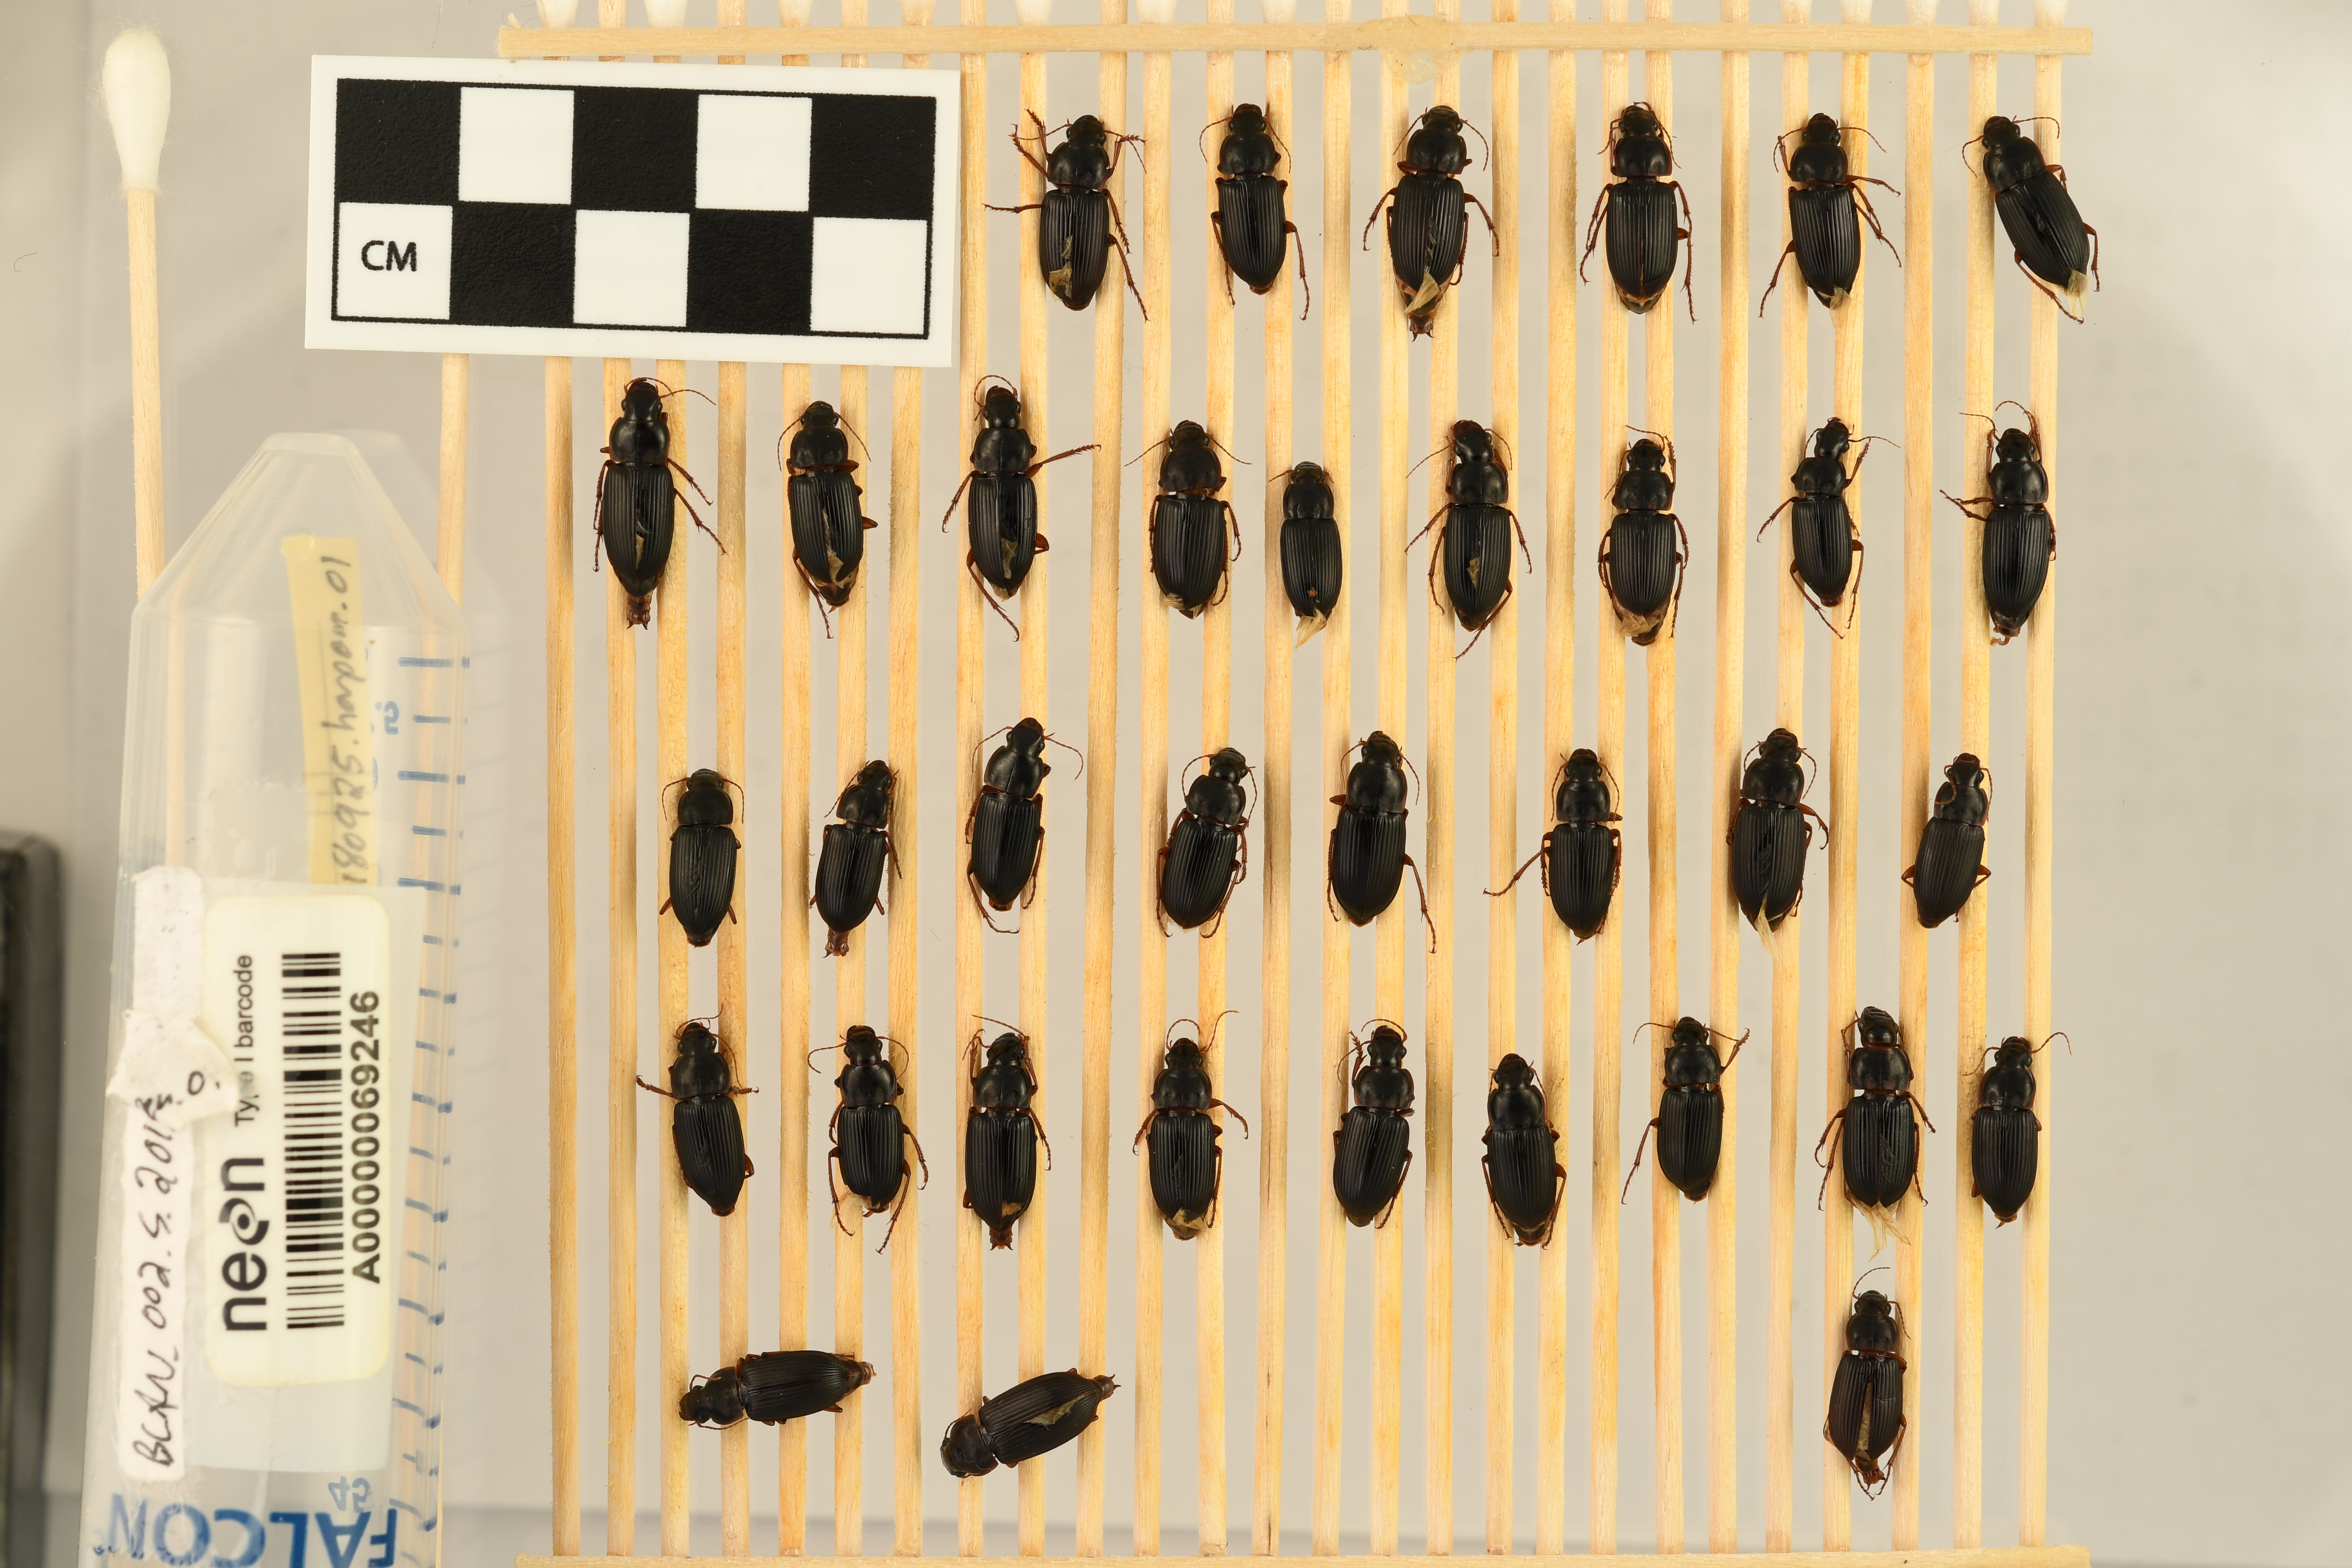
Harpalus pensylvanicus — Blandy Experimental Farm NEON, plot BLAN_002. Beetle 1, ElytraLength: 0.9671 cm (lying flat: Yes)

Harpalus pensylvanicus — Blandy Experimental Farm NEON, plot BLAN_002. Beetle 1, ElytraWidth: 0.5333 cm (lying flat: Yes)

Harpalus pensylvanicus — Blandy Experimental Farm NEON, plot BLAN_002. Beetle 2, ElytraLength: 0.9178 cm (lying flat: Yes)

Harpalus pensylvanicus — Blandy Experimental Farm NEON, plot BLAN_002. Beetle 2, ElytraWidth: 0.5016 cm (lying flat: Yes)

Harpalus pensylvanicus — Blandy Experimental Farm NEON, plot BLAN_002. Beetle 3, ElytraLength: 0.9924 cm (lying flat: Yes)

Harpalus pensylvanicus — Blandy Experimental Farm NEON, plot BLAN_002. Beetle 3, ElytraWidth: 0.5255 cm (lying flat: Yes)

Harpalus pensylvanicus — Blandy Experimental Farm NEON, plot BLAN_002. Beetle 4, ElytraLength: 0.9777 cm (lying flat: Yes)

Harpalus pensylvanicus — Blandy Experimental Farm NEON, plot BLAN_002. Beetle 4, ElytraWidth: 0.5323 cm (lying flat: Yes)

Harpalus pensylvanicus — Blandy Experimental Farm NEON, plot BLAN_002. Beetle 5, ElytraLength: 0.9178 cm (lying flat: Yes)

Harpalus pensylvanicus — Blandy Experimental Farm NEON, plot BLAN_002. Beetle 5, ElytraWidth: 0.5255 cm (lying flat: Yes)

Harpalus pensylvanicus — Blandy Experimental Farm NEON, plot BLAN_002. Beetle 6, ElytraLength: 0.9689 cm (lying flat: Yes)

Harpalus pensylvanicus — Blandy Experimental Farm NEON, plot BLAN_002. Beetle 6, ElytraWidth: 0.5298 cm (lying flat: Yes)

Harpalus pensylvanicus — Blandy Experimental Farm NEON, plot BLAN_002. Beetle 7, ElytraLength: 0.9778 cm (lying flat: Yes)

Harpalus pensylvanicus — Blandy Experimental Farm NEON, plot BLAN_002. Beetle 7, ElytraWidth: 0.5324 cm (lying flat: Yes)

Harpalus pensylvanicus — Blandy Experimental Farm NEON, plot BLAN_002. Beetle 8, ElytraLength: 0.9326 cm (lying flat: Yes)

Harpalus pensylvanicus — Blandy Experimental Farm NEON, plot BLAN_002. Beetle 8, ElytraWidth: 0.5162 cm (lying flat: Yes)

Harpalus pensylvanicus — Blandy Experimental Farm NEON, plot BLAN_002. Beetle 9, ElytraLength: 0.9566 cm (lying flat: Yes)

Harpalus pensylvanicus — Blandy Experimental Farm NEON, plot BLAN_002. Beetle 9, ElytraWidth: 0.5323 cm (lying flat: Yes)

Harpalus pensylvanicus — Blandy Experimental Farm NEON, plot BLAN_002. Beetle 10, ElytraLength: 0.9349 cm (lying flat: Yes)

Harpalus pensylvanicus — Blandy Experimental Farm NEON, plot BLAN_002. Beetle 10, ElytraWidth: 0.5449 cm (lying flat: Yes)

Harpalus pensylvanicus — Blandy Experimental Farm NEON, plot BLAN_002. Beetle 11, ElytraLength: 0.86 cm (lying flat: Yes)

Harpalus pensylvanicus — Blandy Experimental Farm NEON, plot BLAN_002. Beetle 11, ElytraWidth: 0.4676 cm (lying flat: Yes)

Harpalus pensylvanicus — Blandy Experimental Farm NEON, plot BLAN_002. Beetle 12, ElytraLength: 0.9257 cm (lying flat: Yes)

Harpalus pensylvanicus — Blandy Experimental Farm NEON, plot BLAN_002. Beetle 12, ElytraWidth: 0.5111 cm (lying flat: Yes)

Harpalus pensylvanicus — Blandy Experimental Farm NEON, plot BLAN_002. Beetle 13, ElytraLength: 0.8692 cm (lying flat: Yes)

Harpalus pensylvanicus — Blandy Experimental Farm NEON, plot BLAN_002. Beetle 13, ElytraWidth: 0.5107 cm (lying flat: Yes)

Harpalus pensylvanicus — Blandy Experimental Farm NEON, plot BLAN_002. Beetle 14, ElytraLength: 0.8302 cm (lying flat: Yes)

Harpalus pensylvanicus — Blandy Experimental Farm NEON, plot BLAN_002. Beetle 14, ElytraWidth: 0.4466 cm (lying flat: Yes)

Harpalus pensylvanicus — Blandy Experimental Farm NEON, plot BLAN_002. Beetle 15, ElytraLength: 0.9157 cm (lying flat: Yes)

Harpalus pensylvanicus — Blandy Experimental Farm NEON, plot BLAN_002. Beetle 15, ElytraWidth: 0.5002 cm (lying flat: Yes)

Harpalus pensylvanicus — Blandy Experimental Farm NEON, plot BLAN_002. Beetle 16, ElytraLength: 0.9257 cm (lying flat: Yes)

Harpalus pensylvanicus — Blandy Experimental Farm NEON, plot BLAN_002. Beetle 16, ElytraWidth: 0.5002 cm (lying flat: Yes)

Harpalus pensylvanicus — Blandy Experimental Farm NEON, plot BLAN_002. Beetle 17, ElytraLength: 0.8757 cm (lying flat: Yes)

Harpalus pensylvanicus — Blandy Experimental Farm NEON, plot BLAN_002. Beetle 17, ElytraWidth: 0.4796 cm (lying flat: Yes)

Harpalus pensylvanicus — Blandy Experimental Farm NEON, plot BLAN_002. Beetle 18, ElytraLength: 0.8543 cm (lying flat: Yes)

Harpalus pensylvanicus — Blandy Experimental Farm NEON, plot BLAN_002. Beetle 18, ElytraWidth: 0.4879 cm (lying flat: Yes)

Harpalus pensylvanicus — Blandy Experimental Farm NEON, plot BLAN_002. Beetle 19, ElytraLength: 0.8804 cm (lying flat: Yes)

Harpalus pensylvanicus — Blandy Experimental Farm NEON, plot BLAN_002. Beetle 19, ElytraWidth: 0.512 cm (lying flat: Yes)

Harpalus pensylvanicus — Blandy Experimental Farm NEON, plot BLAN_002. Beetle 20, ElytraLength: 0.902 cm (lying flat: Yes)

Harpalus pensylvanicus — Blandy Experimental Farm NEON, plot BLAN_002. Beetle 20, ElytraWidth: 0.5485 cm (lying flat: Yes)

Harpalus pensylvanicus — Blandy Experimental Farm NEON, plot BLAN_002. Beetle 21, ElytraLength: 0.8694 cm (lying flat: Yes)

Harpalus pensylvanicus — Blandy Experimental Farm NEON, plot BLAN_002. Beetle 21, ElytraWidth: 0.489 cm (lying flat: Yes)

Harpalus pensylvanicus — Blandy Experimental Farm NEON, plot BLAN_002. Beetle 22, ElytraLength: 0.9691 cm (lying flat: Yes)

Harpalus pensylvanicus — Blandy Experimental Farm NEON, plot BLAN_002. Beetle 22, ElytraWidth: 0.5436 cm (lying flat: Yes)

Harpalus pensylvanicus — Blandy Experimental Farm NEON, plot BLAN_002. Beetle 23, ElytraLength: 0.8461 cm (lying flat: Yes)

Harpalus pensylvanicus — Blandy Experimental Farm NEON, plot BLAN_002. Beetle 23, ElytraWidth: 0.4752 cm (lying flat: Yes)

Harpalus pensylvanicus — Blandy Experimental Farm NEON, plot BLAN_002. Beetle 24, ElytraLength: 0.9098 cm (lying flat: Yes)

Harpalus pensylvanicus — Blandy Experimental Farm NEON, plot BLAN_002. Beetle 24, ElytraWidth: 0.5135 cm (lying flat: Yes)

Harpalus pensylvanicus — Blandy Experimental Farm NEON, plot BLAN_002. Beetle 25, ElytraLength: 0.8371 cm (lying flat: Yes)

Harpalus pensylvanicus — Blandy Experimental Farm NEON, plot BLAN_002. Beetle 25, ElytraWidth: 0.5215 cm (lying flat: Yes)

Harpalus pensylvanicus — Blandy Experimental Farm NEON, plot BLAN_002. Beetle 26, ElytraLength: 0.9452 cm (lying flat: Yes)

Harpalus pensylvanicus — Blandy Experimental Farm NEON, plot BLAN_002. Beetle 26, ElytraWidth: 0.5649 cm (lying flat: Yes)

Harpalus pensylvanicus — Blandy Experimental Farm NEON, plot BLAN_002. Beetle 27, ElytraLength: 0.9345 cm (lying flat: Yes)

Harpalus pensylvanicus — Blandy Experimental Farm NEON, plot BLAN_002. Beetle 27, ElytraWidth: 0.5106 cm (lying flat: Yes)

Harpalus pensylvanicus — Blandy Experimental Farm NEON, plot BLAN_002. Beetle 28, ElytraLength: 0.8909 cm (lying flat: Yes)

Harpalus pensylvanicus — Blandy Experimental Farm NEON, plot BLAN_002. Beetle 28, ElytraWidth: 0.506 cm (lying flat: Yes)

Harpalus pensylvanicus — Blandy Experimental Farm NEON, plot BLAN_002. Beetle 29, ElytraLength: 0.8558 cm (lying flat: Yes)

Harpalus pensylvanicus — Blandy Experimental Farm NEON, plot BLAN_002. Beetle 29, ElytraWidth: 0.5124 cm (lying flat: Yes)

Harpalus pensylvanicus — Blandy Experimental Farm NEON, plot BLAN_002. Beetle 30, ElytraLength: 0.8485 cm (lying flat: Yes)

Harpalus pensylvanicus — Blandy Experimental Farm NEON, plot BLAN_002. Beetle 30, ElytraWidth: 0.4791 cm (lying flat: Yes)

Harpalus pensylvanicus — Blandy Experimental Farm NEON, plot BLAN_002. Beetle 31, ElytraLength: 0.9343 cm (lying flat: Yes)

Harpalus pensylvanicus — Blandy Experimental Farm NEON, plot BLAN_002. Beetle 31, ElytraWidth: 0.565 cm (lying flat: Yes)

Harpalus pensylvanicus — Blandy Experimental Farm NEON, plot BLAN_002. Beetle 32, ElytraLength: 0.8802 cm (lying flat: Yes)

Harpalus pensylvanicus — Blandy Experimental Farm NEON, plot BLAN_002. Beetle 32, ElytraWidth: 0.5107 cm (lying flat: Yes)